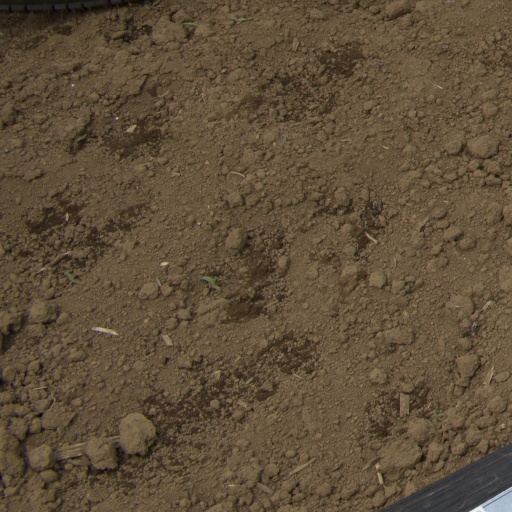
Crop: Jerusalem artichoke